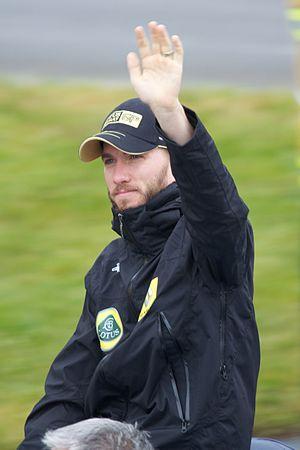
Le Grand Prix automobile de Belgique 2011, disputé le 28 août 2011 sur le circuit de Spa-Francorchamps, est la 851ᵉ épreuve du championnat du monde de Formule 1 courue depuis 1950 et la douzième manche du championnat 2011.